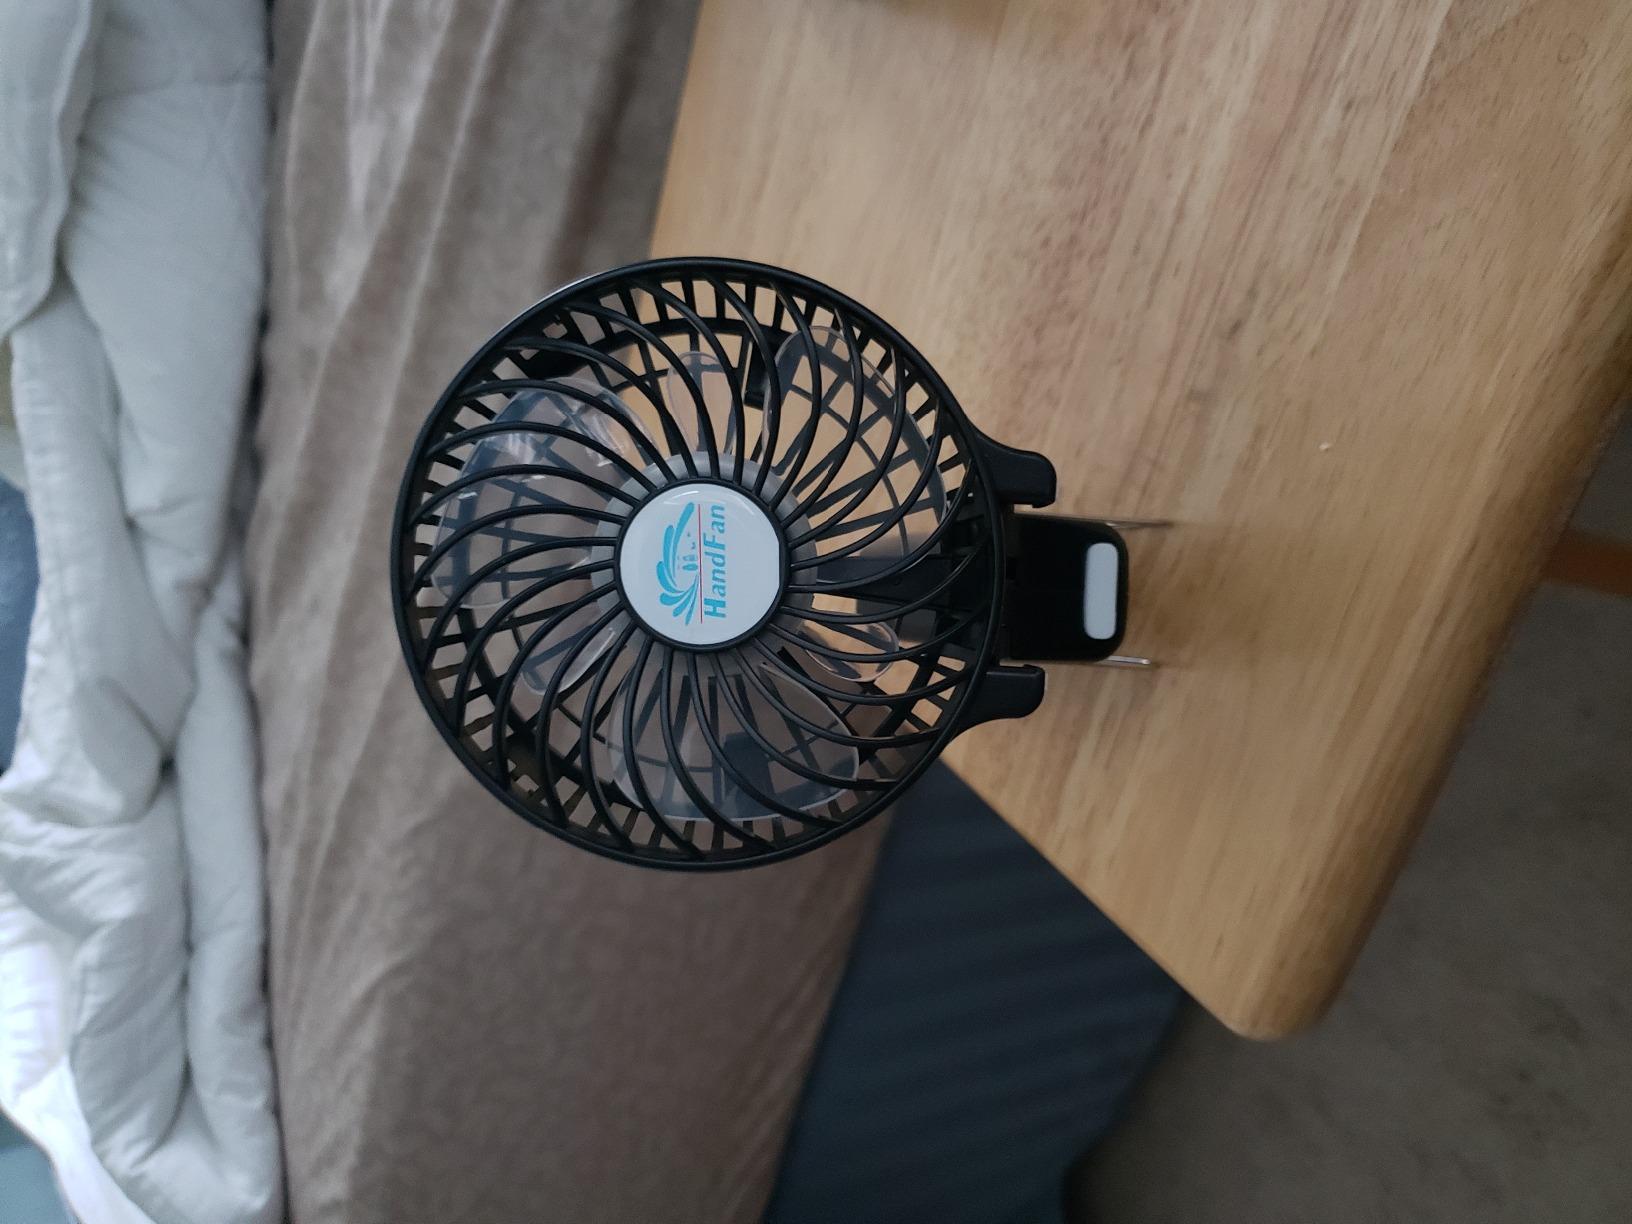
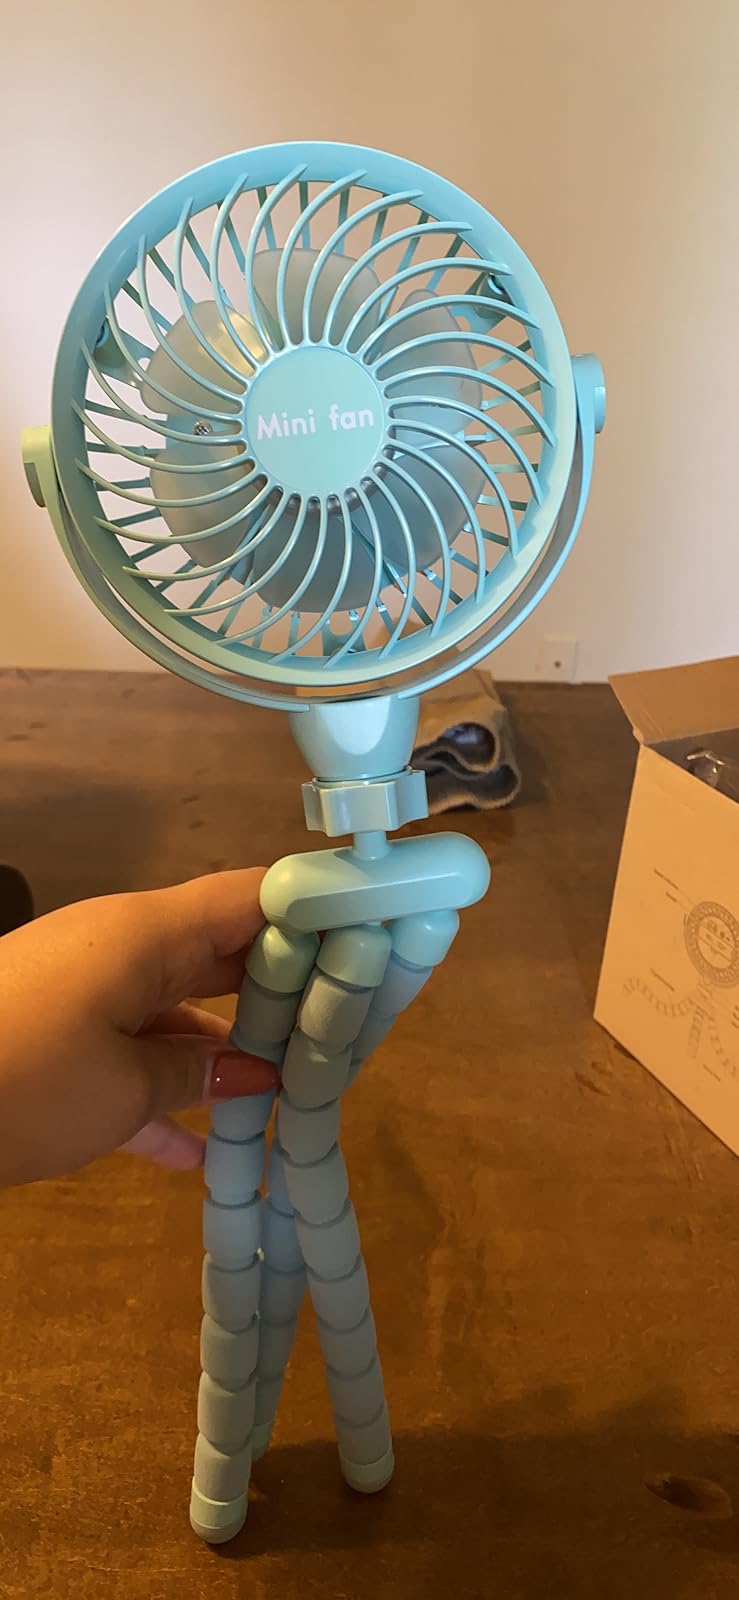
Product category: fan
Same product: no